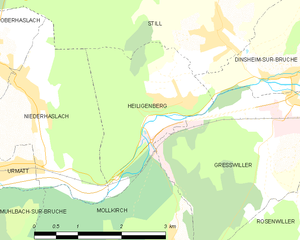
Carte des communes françaises